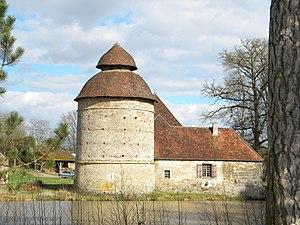
Tour du XIVème siècle
Molinot est une commune française située dans le canton d'Arnay-le-Duc du département de la Côte-d'Or, en région Bourgogne-Franche-Comté.